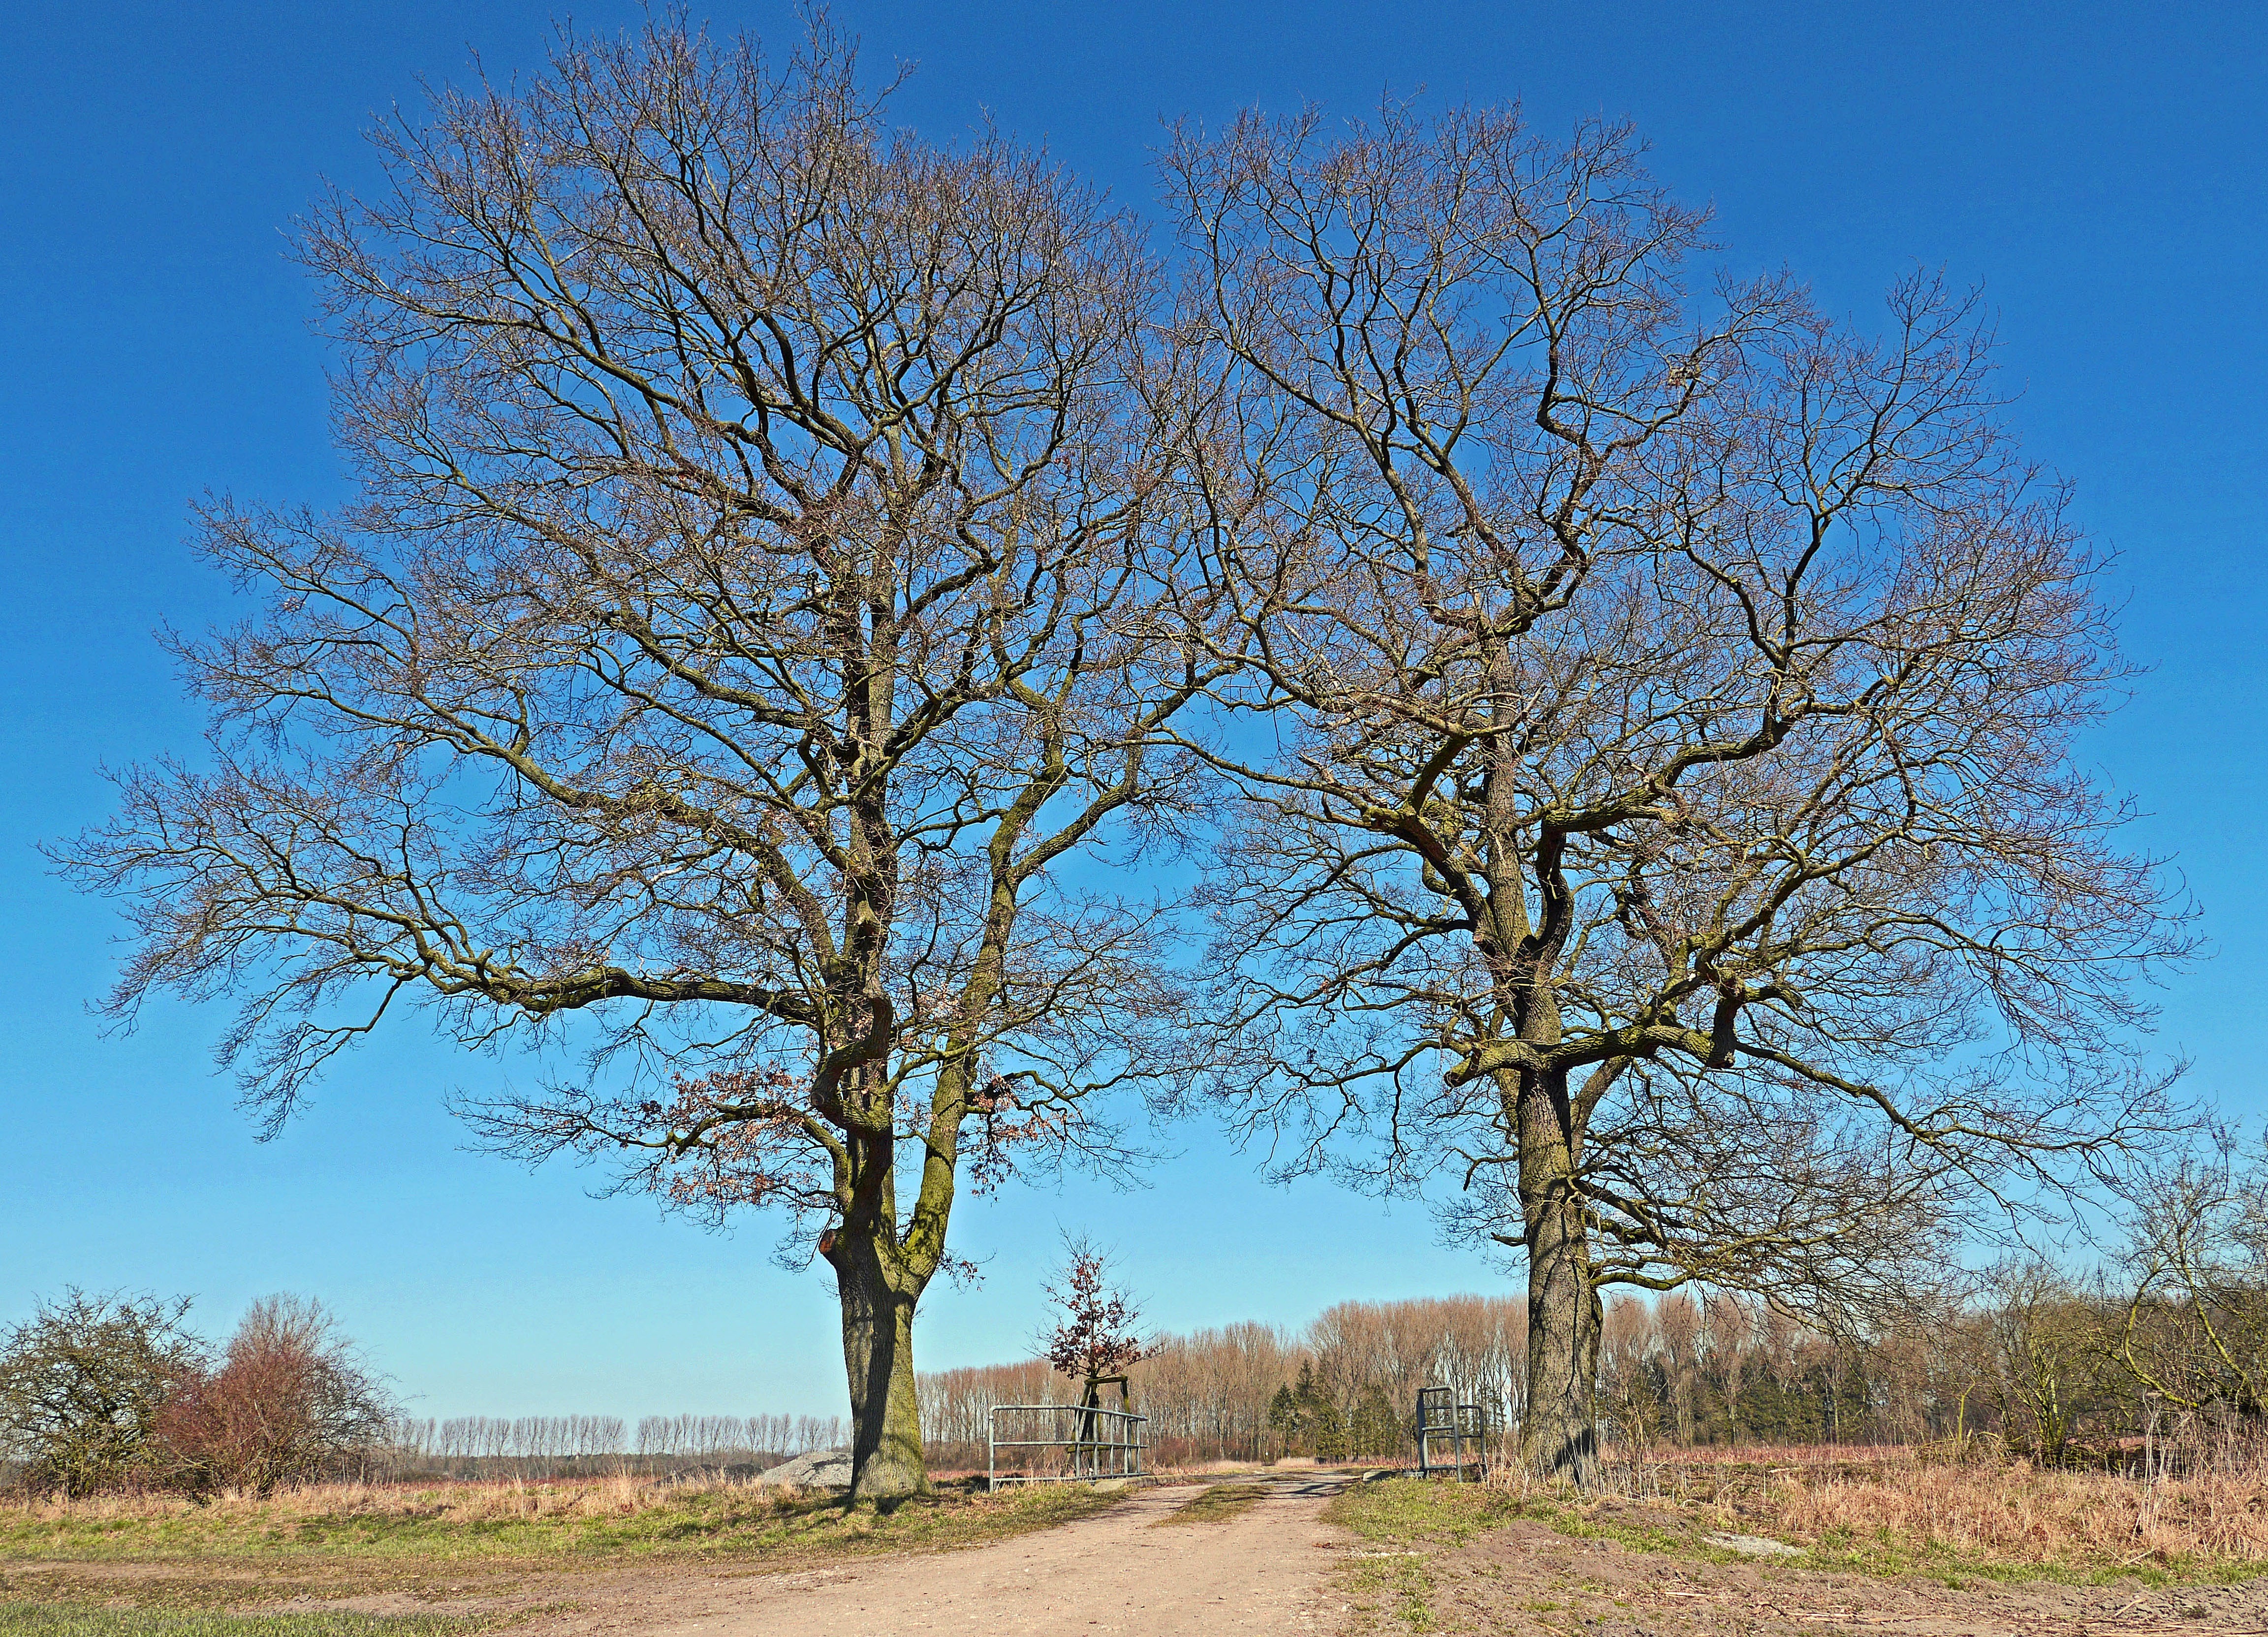
landscape, tree, nature, branch, cold, plant, sky, trail, meadow, prairie, flower, birch, autumn, savanna, trees, oak, solitaire, wintry, ecosystem, partly cloudy, flat land, m nsterland, flowering plant, bridge brook, winter trees, poplars, woody plant, land plant